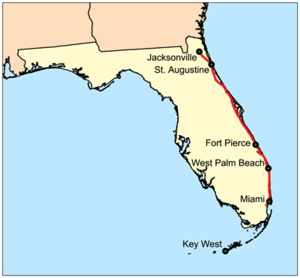
Le Florida East Coast Railway est un chemin de fer de classe II opérant dans l'État de Floride, après avoir été un chemin de fer américain de classe I.